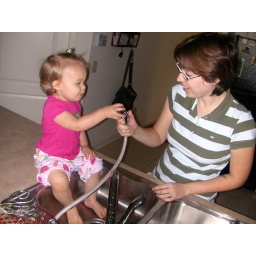
Alice's notoriously stinky feet get the rinse down in the kitchen sink